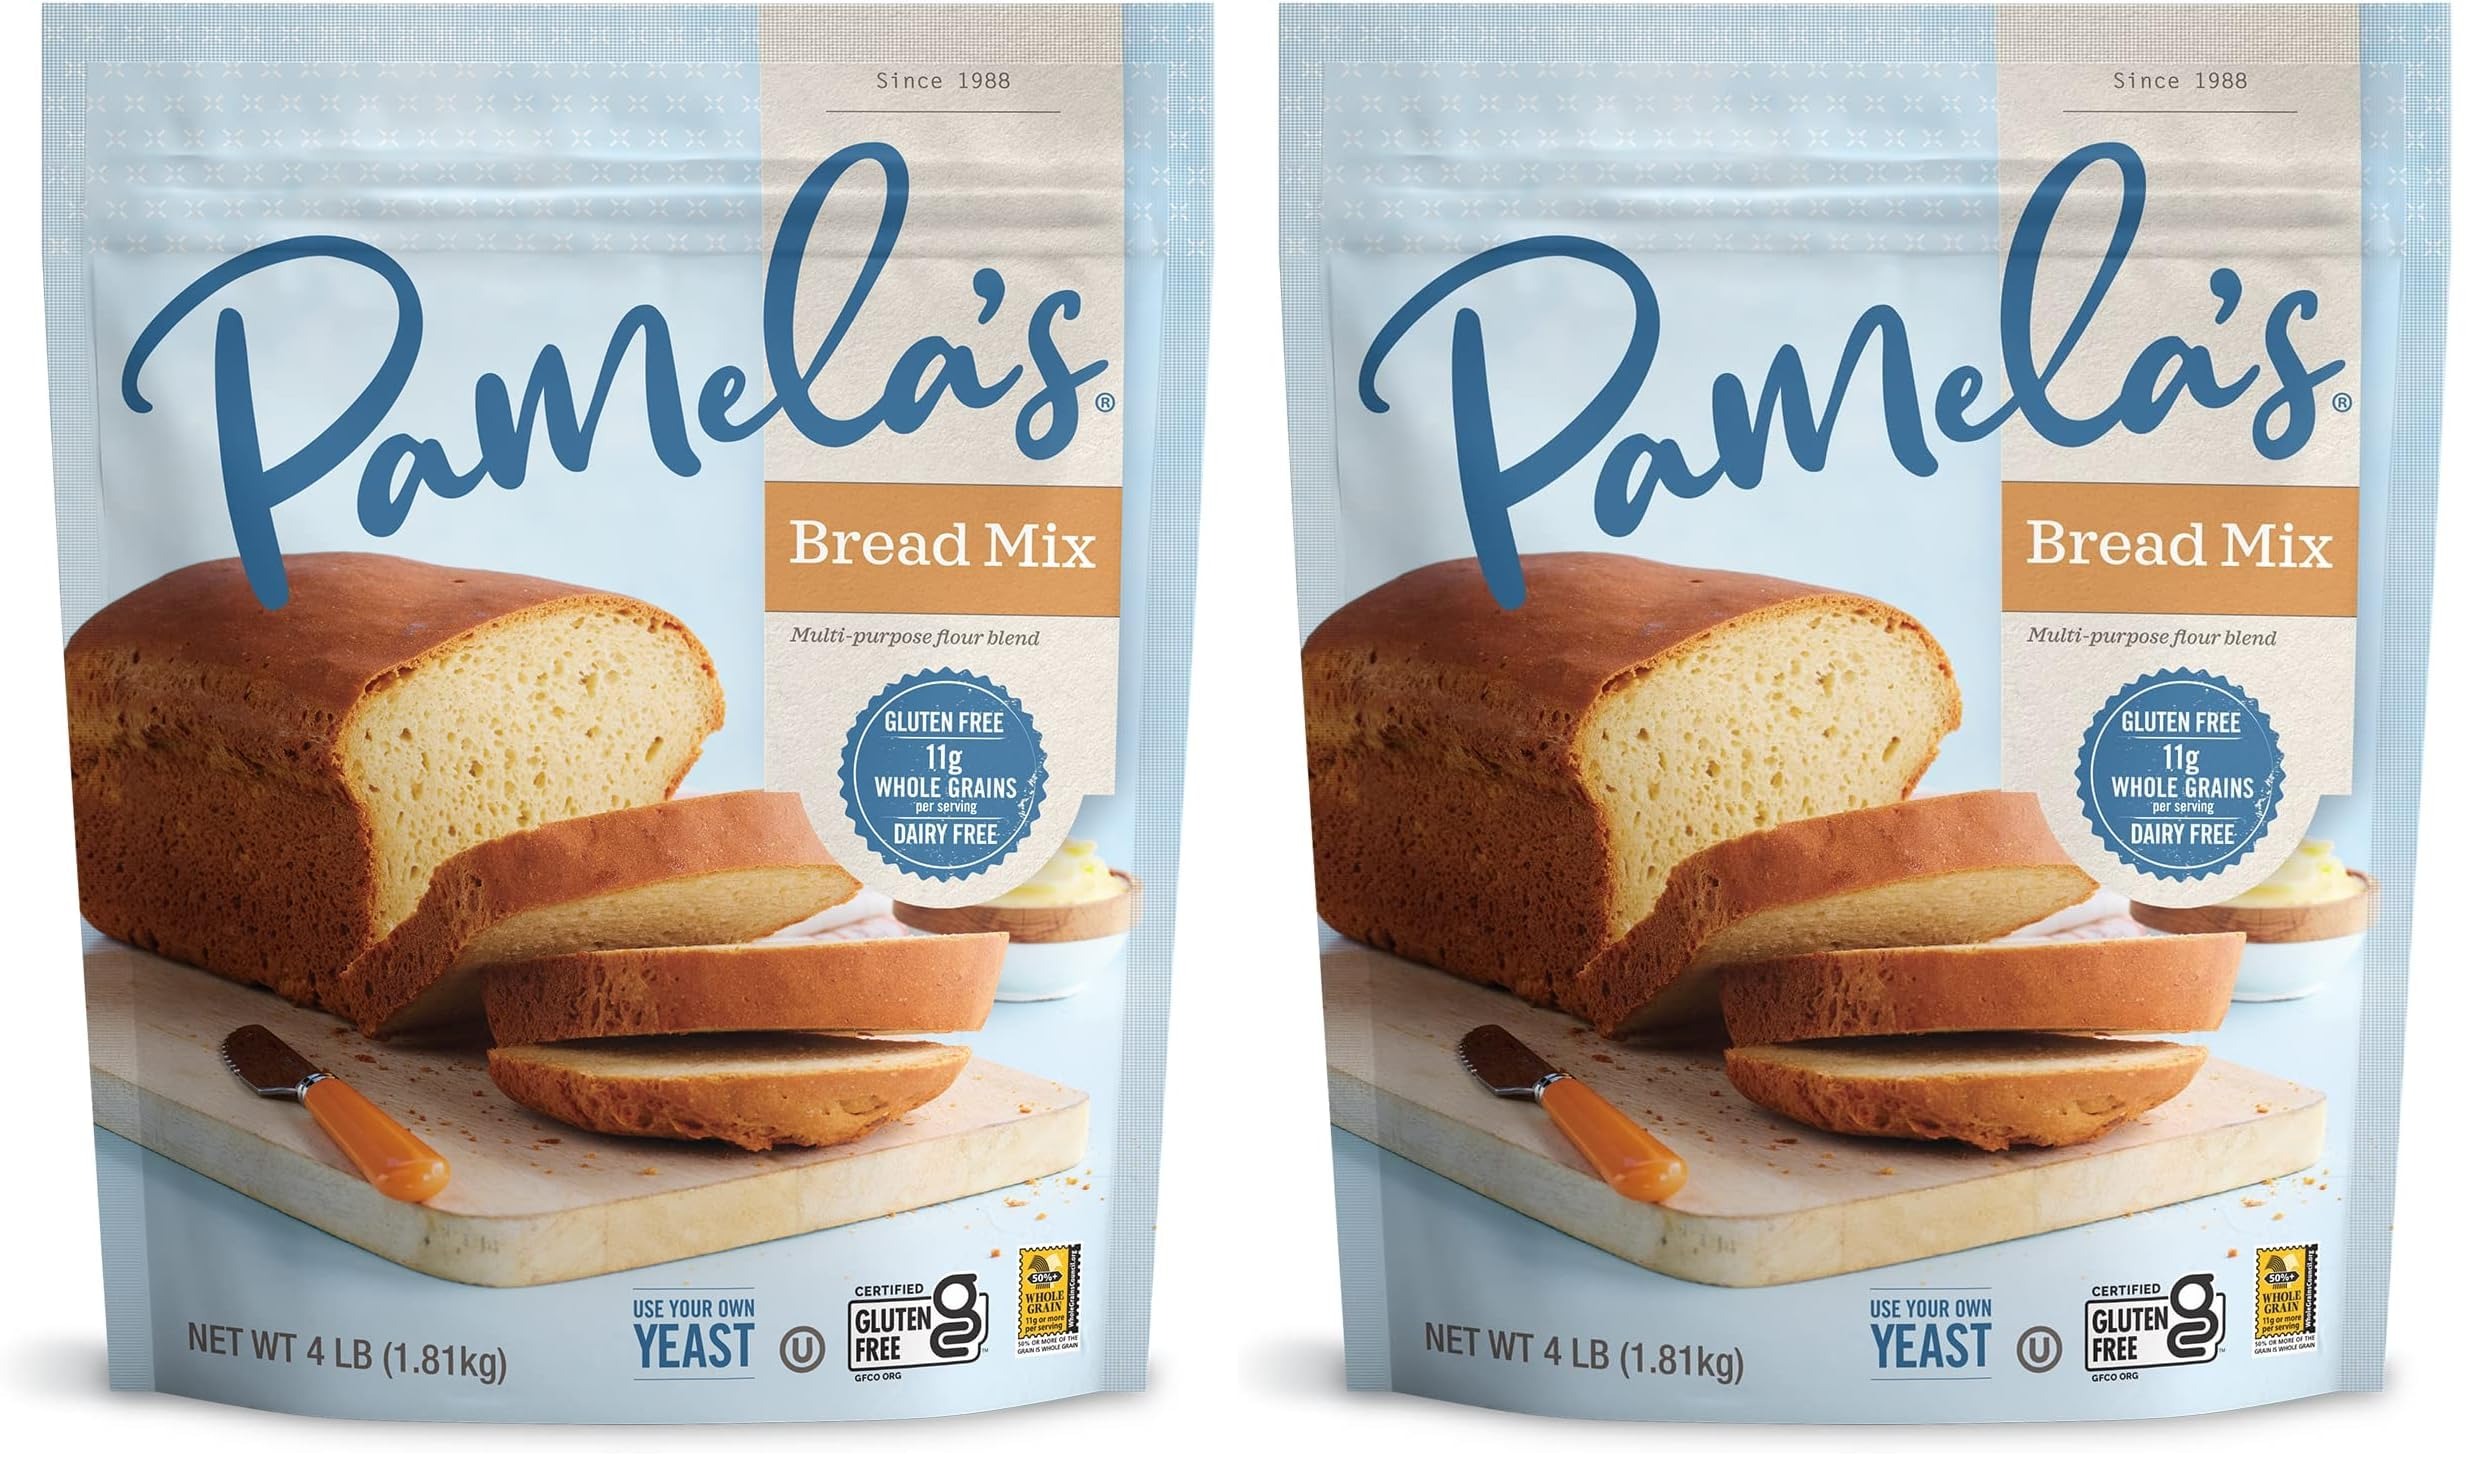
Item Name: Pamela's Products Gluten Free Bread Mix, 64 Oz (Pack of 2)
Bullet Point 1: The below information is per pack only
Bullet Point 2: Contains 1 - 4 pound bag; packaging may vary
Bullet Point 3: Pamela Product's is a pioneer in both the natural foods and the gluten-free industry, creating delicious gluten-free foods since 1988
Bullet Point 4: Gluten free, no artificial flavors, no high fructose corn syrup
Bullet Point 5: Dairy free, egg free
Bullet Point 6: Makes a soft, delicious loaf of gluten free bread that bakes up golden brown and stays soft for days
Value: 128.0
Unit: Ounce

Price: 21.2